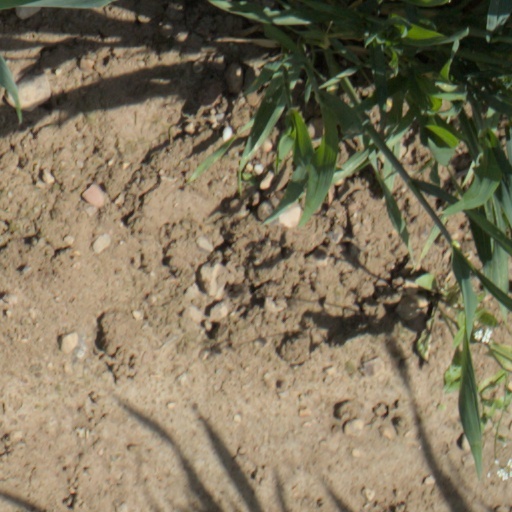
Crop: wheat